Bird visual acuity rendering: 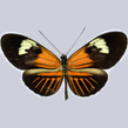
Butterfly visual acuity rendering: 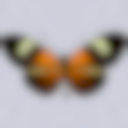
Species: melpomene
Subspecies: schunkei
Sex: male
View: dorsal
Type status: PT
Hybrid status: valid subspecies
Locality: Puerto Maldonado PER MD
Coordinates: -12.6, -69.183